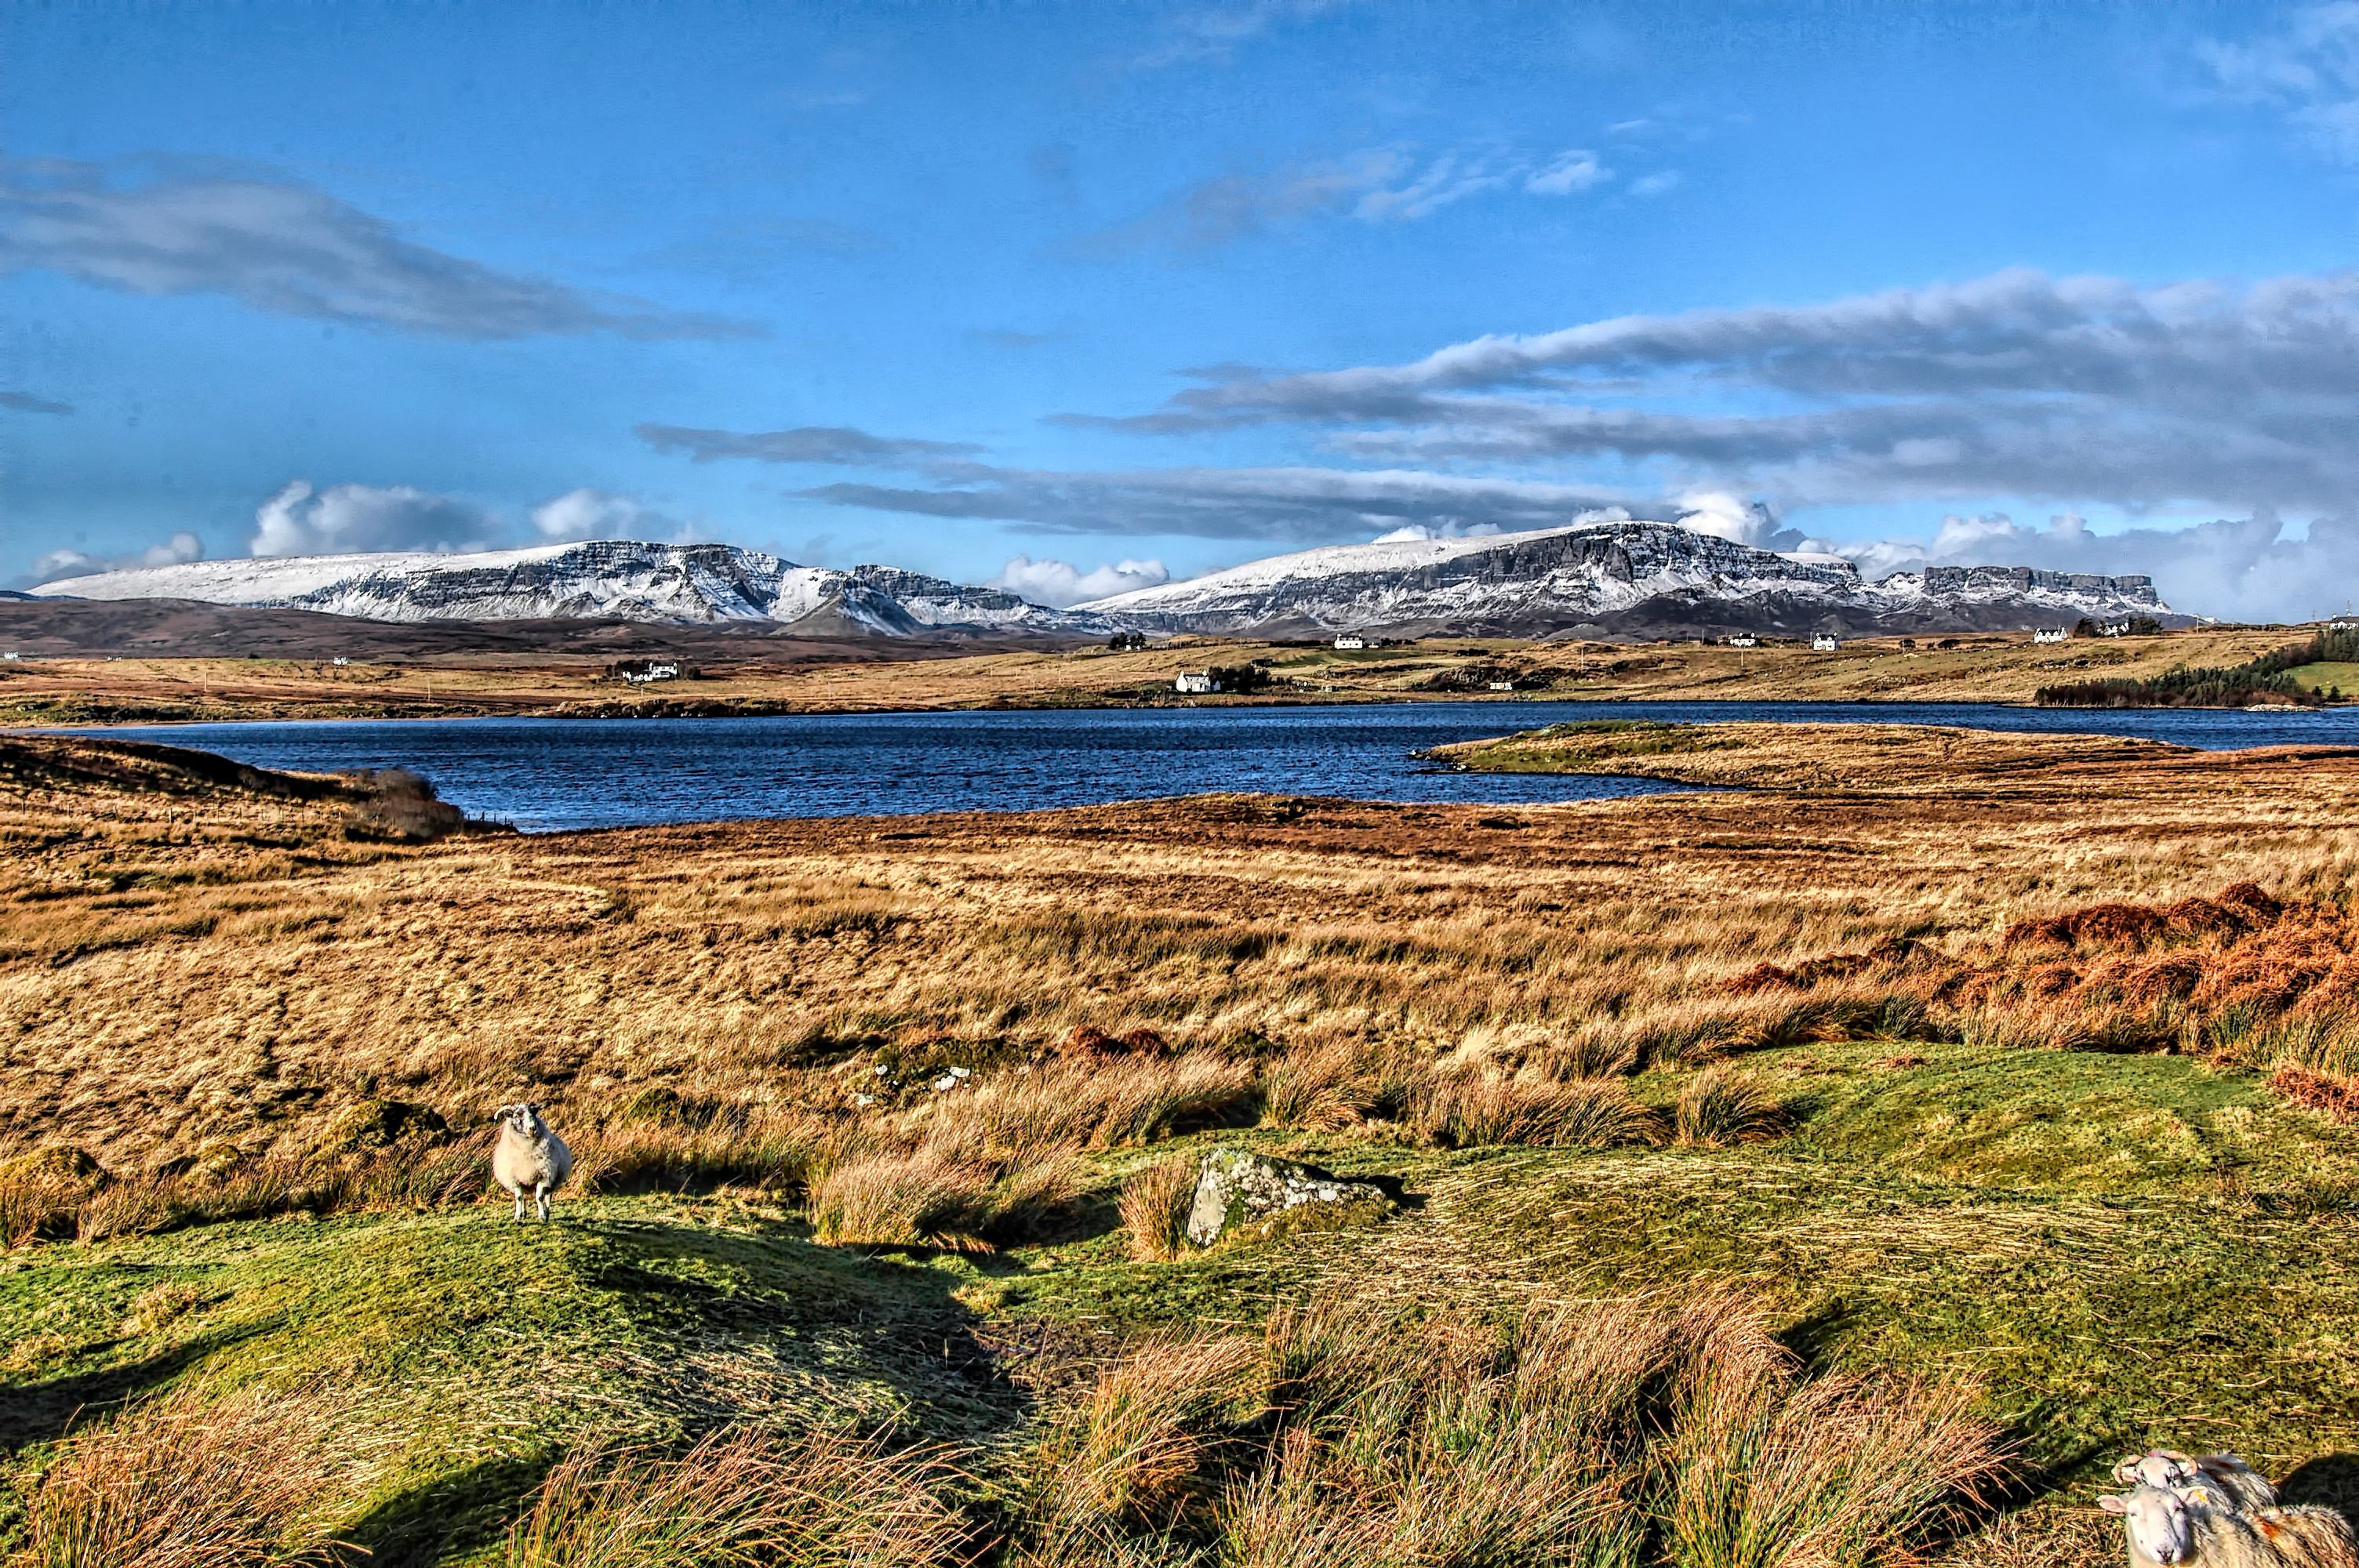
landscape, sea, coast, rock, horizon, wilderness, mountain, cloud, hill, shore, lake, mountain range, panorama, cliff, highland, terrain, geology, badlands, plateau, scotland, fell, loch, ecosystem, skye, highliands, tundra, landform, aerial photography, geographical feature, mountainous landforms